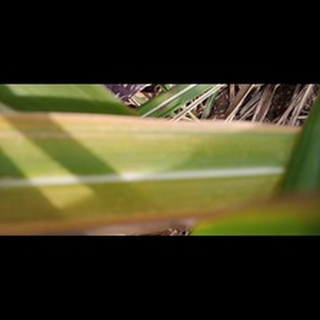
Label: sugarcane_yellow_leaf_disease